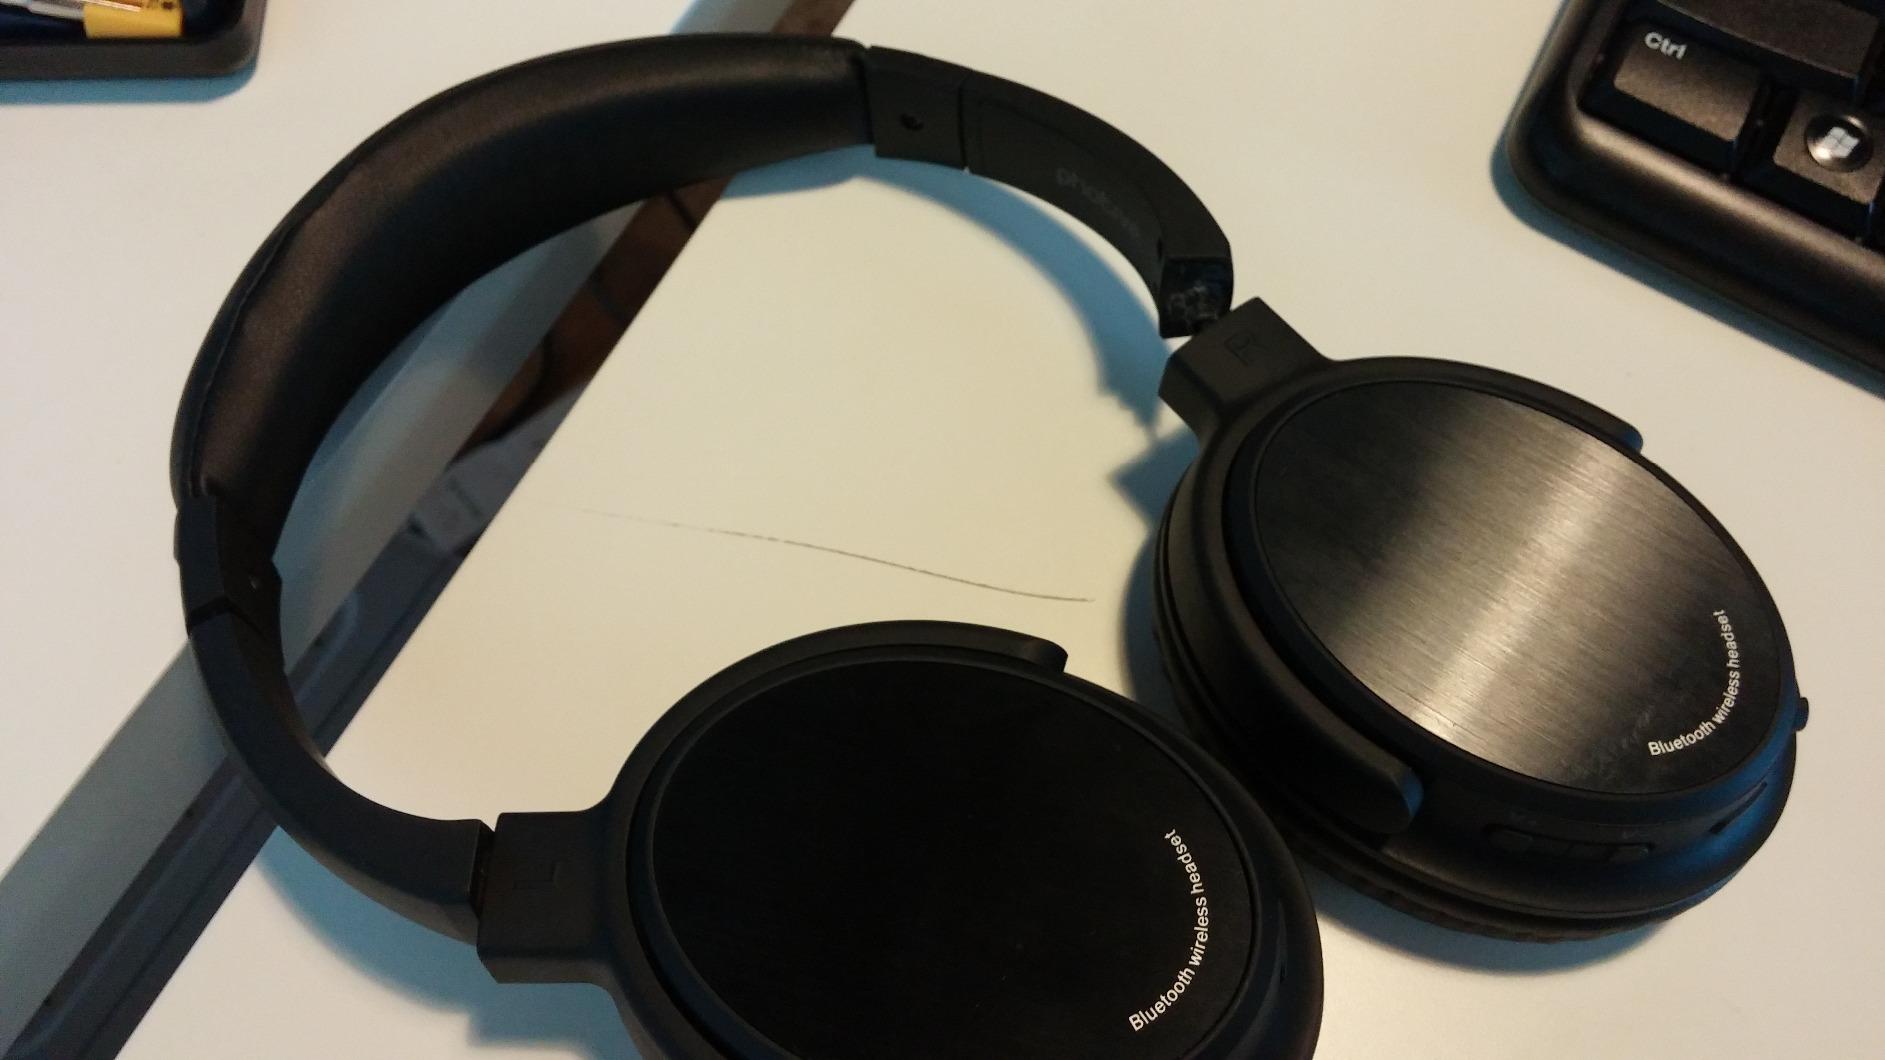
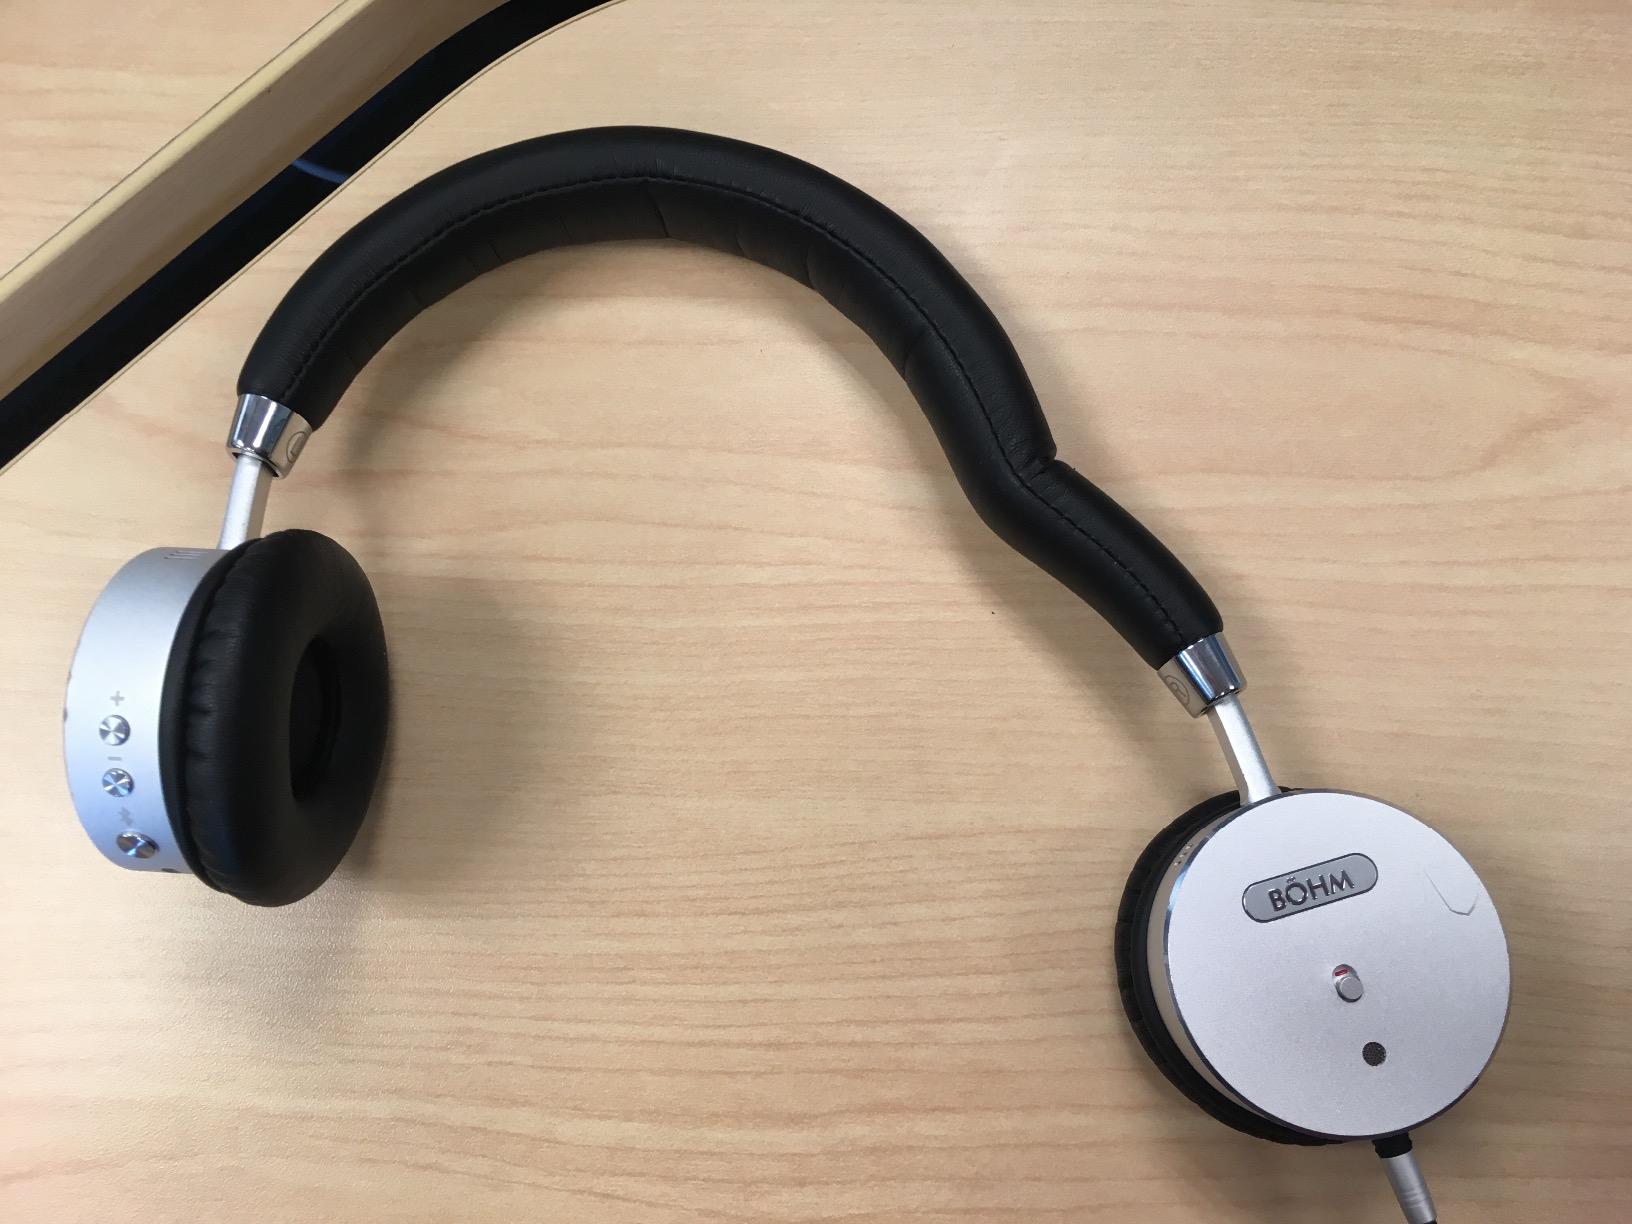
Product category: headphones
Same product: no